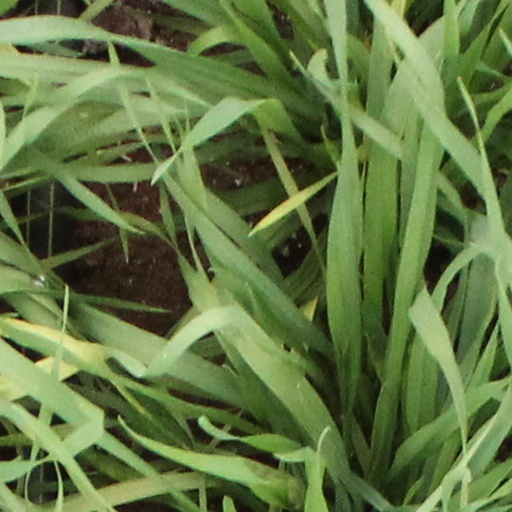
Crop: wheat